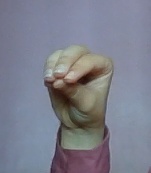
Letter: ha